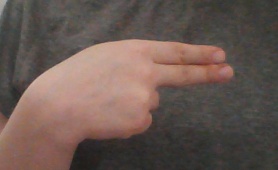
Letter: ain